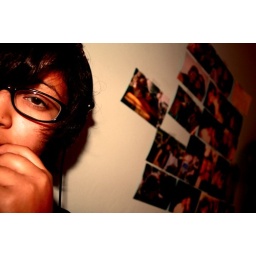
day eighty four--climbing over fences and walking to the beach